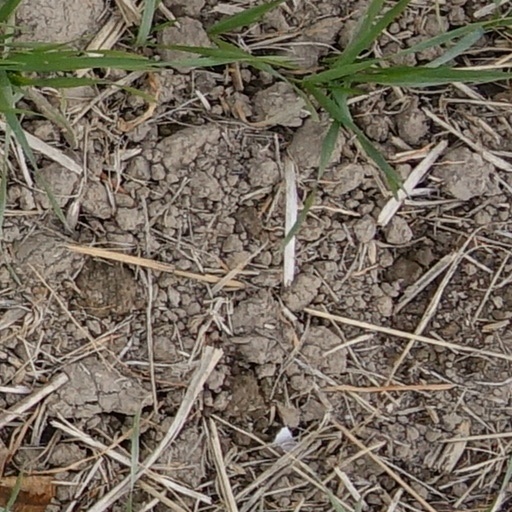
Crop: wheat